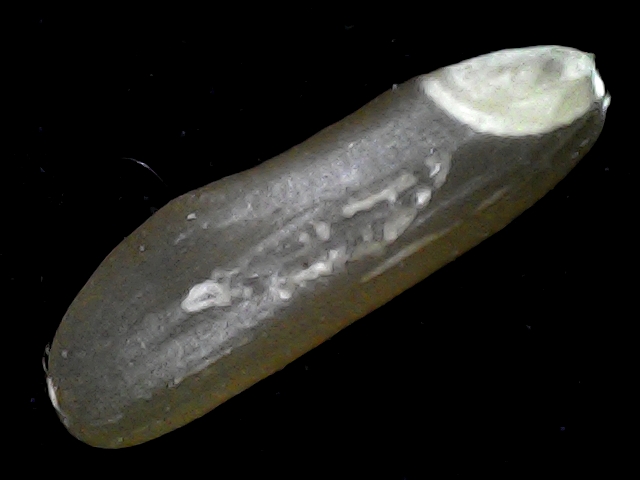
Rice variety: BR23